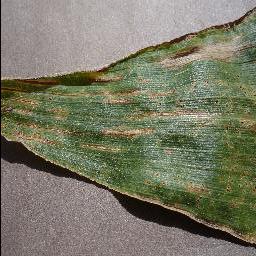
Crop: corn
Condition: (maize)_cercospora_spot_gray_spot